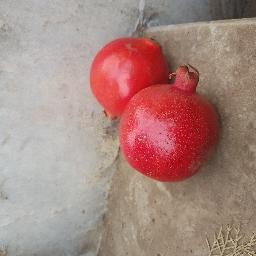
Fruit: Pomegranate
Quality: Good